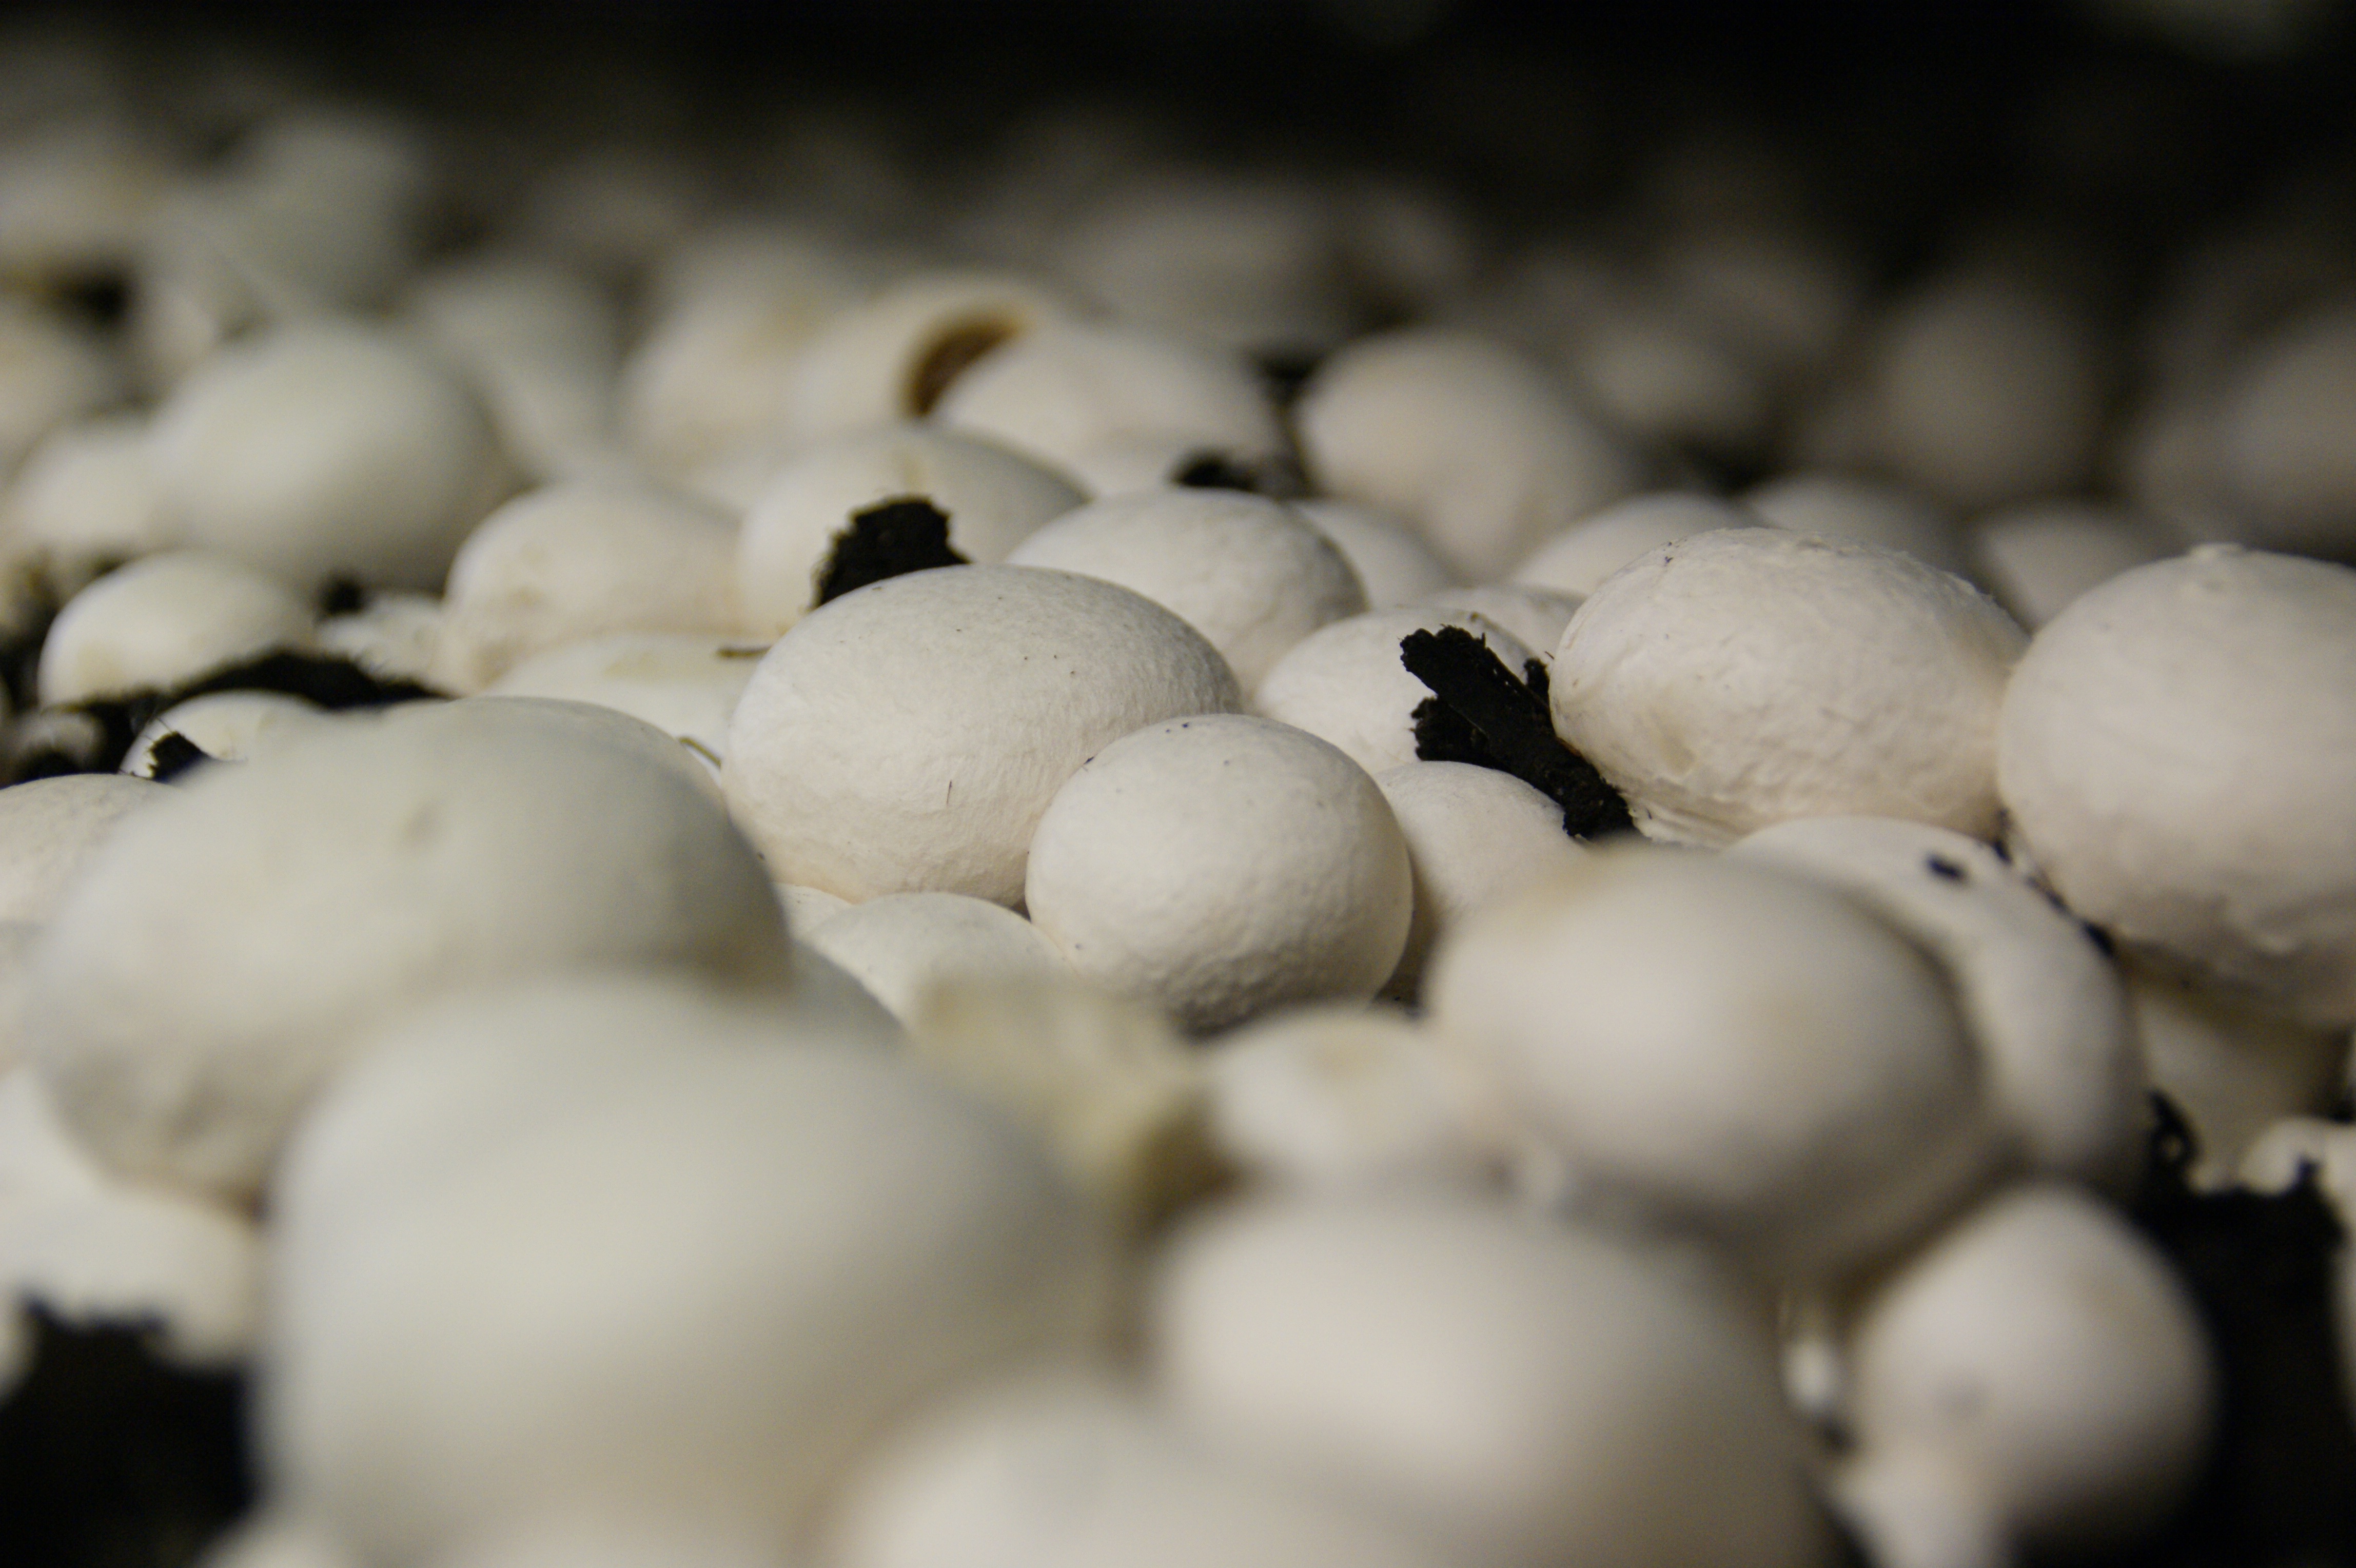
white, food, mushroom, agriculture, eat, close up, fungus, mushrooms, agaricus, macro photography, oyster mushroom, mushroom cultivation, edible mushroom, agaricomycetes, agaricaceae, champignon mushroom, pleurotus eryngii, substratum